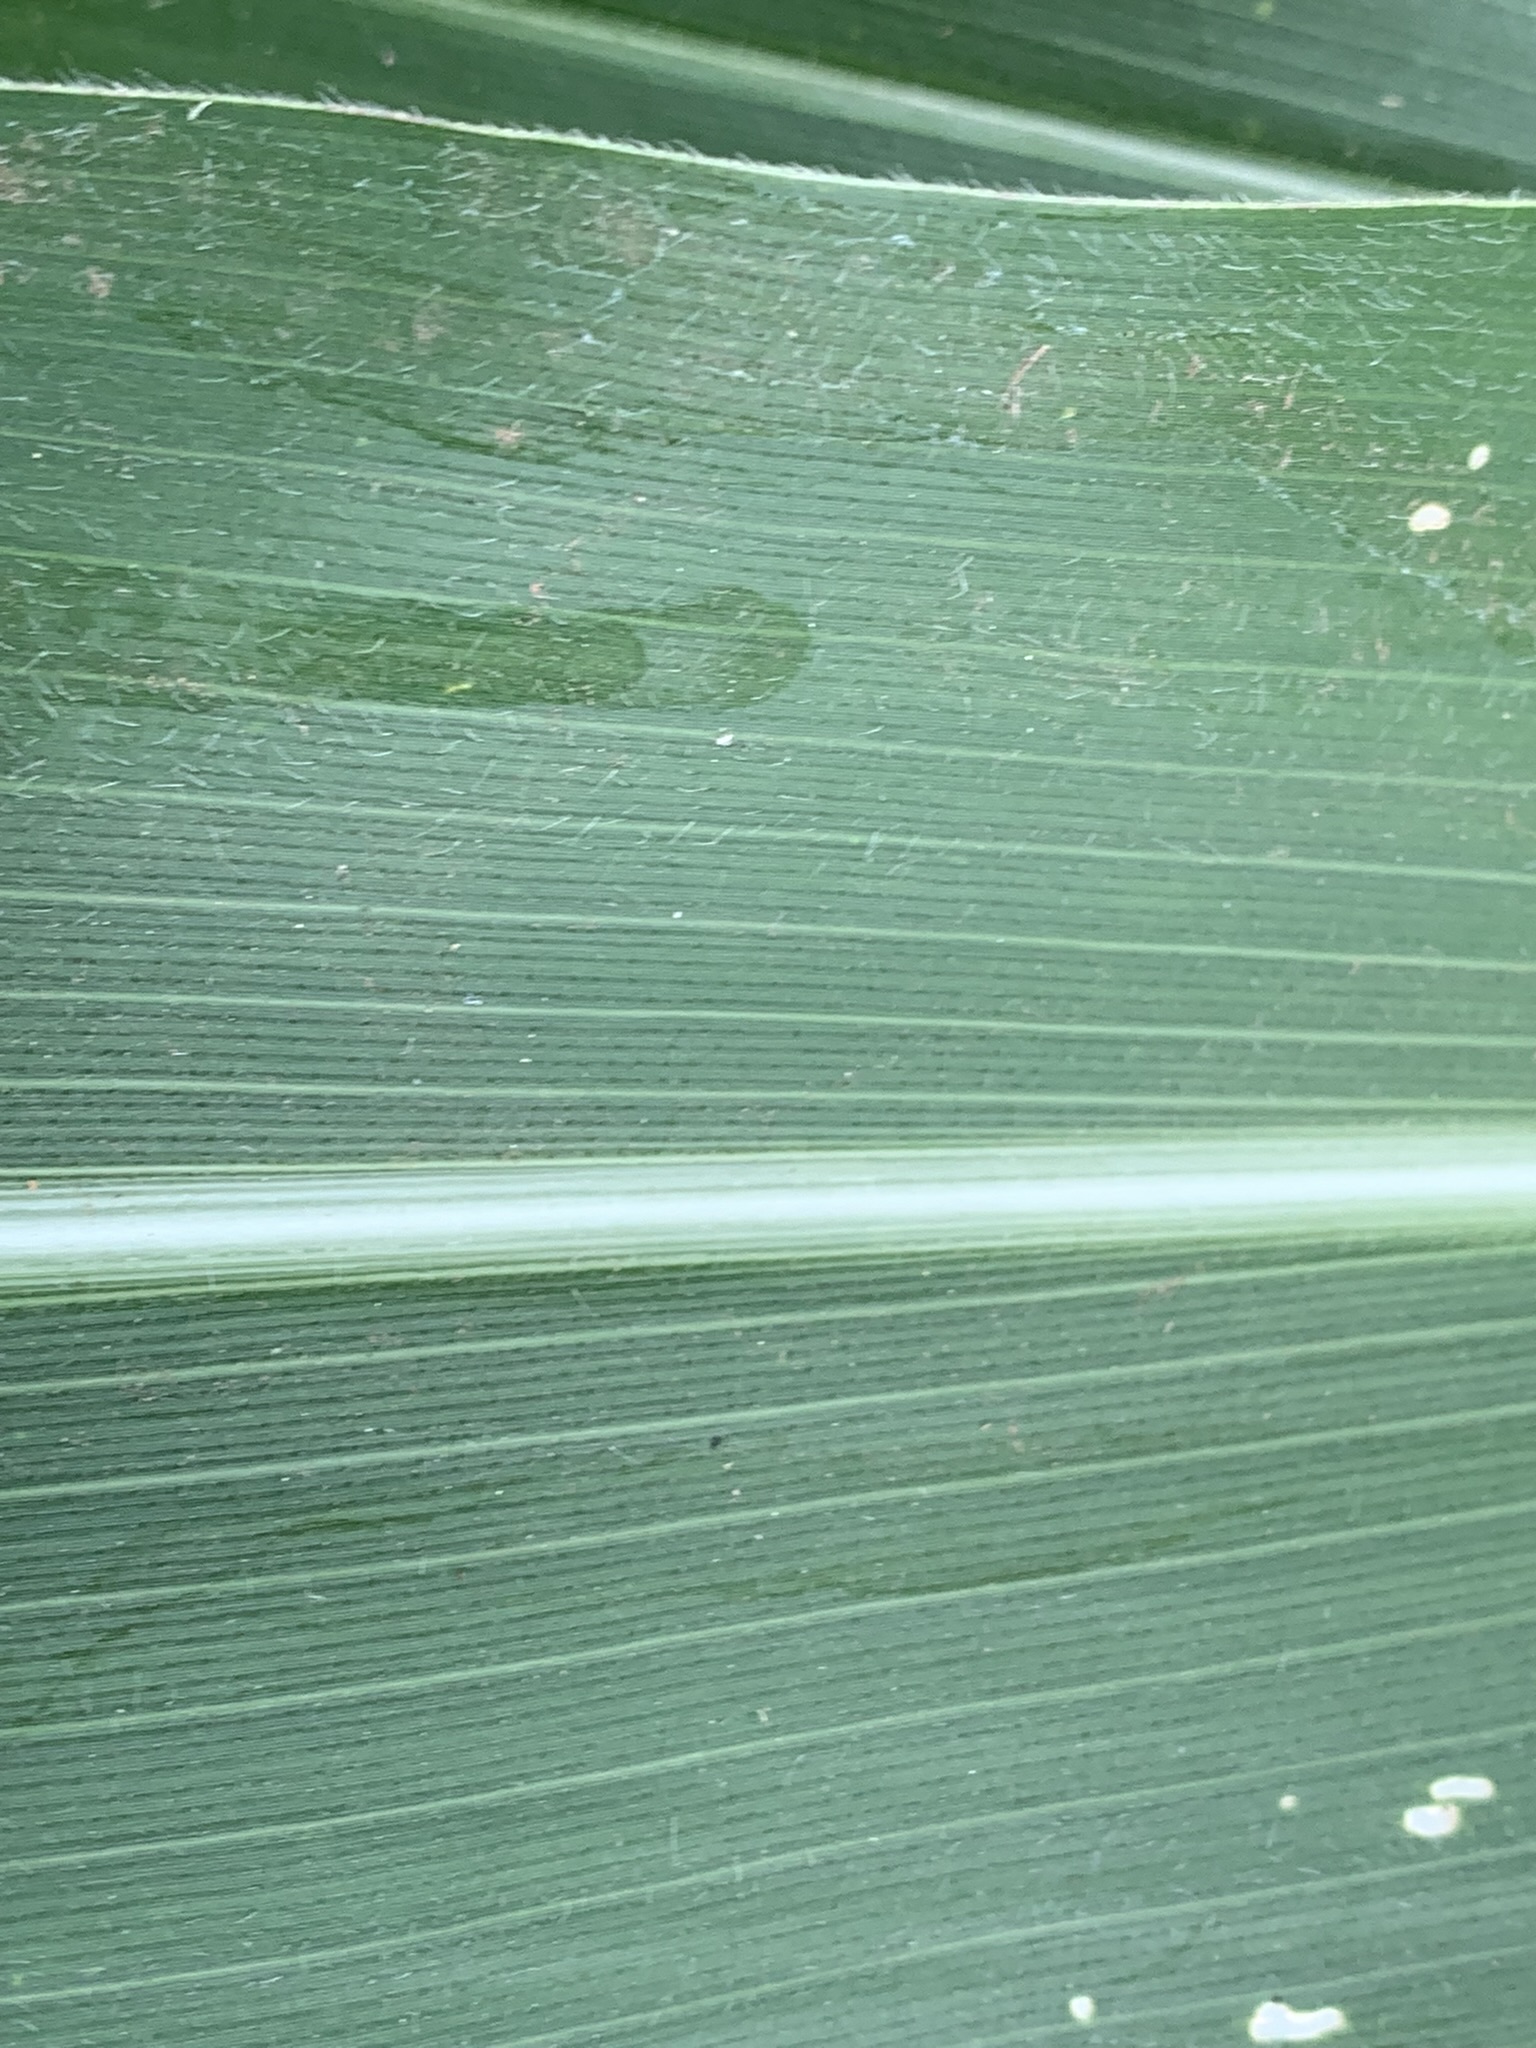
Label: Healthy